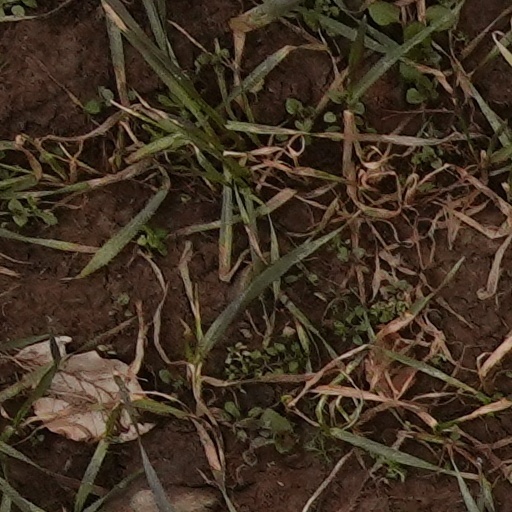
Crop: wheat